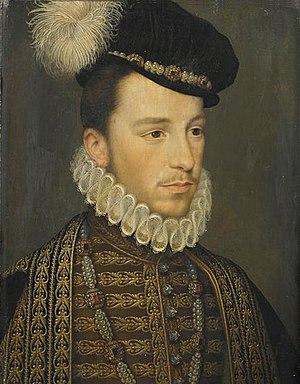
L’alliance franco-ottomane, ou alliance franco-turque, est une alliance établie en 1536 entre le roi de France François Iᵉʳ et le souverain turc de l'Empire ottoman, Soliman le Magnifique. Elle a été mentionnée comme la première alliance diplomatique non idéologique de ce genre entre un empire chrétien et un empire non chrétien. Elle cause cependant un certain émoi dans le monde chrétien, et est qualifiée d'alliance impie, ou d'union sacrilège de la fleur de lys et du croissant. Elle subsiste cependant, dans l'intérêt objectif des deux parties. Cette alliance stratégique et parfois tactique est alors l'une des plus importantes alliances de la France, et dure plus de deux siècles et demi, jusqu'à la campagne d'Égypte, qui voit les troupes napoléoniennes envahir un territoire ottoman en 1798-1801, bien que Bonaparte proclame n'en avoir qu'après les Mamelouks qui selon lui ne sont point soumis au Sultan et se sont révoltés contre son autorité. L'alliance franco-ottomane est également un épisode important des relations entre la France et l'Orient.
Renée de Rieux, dite la « Belle de Châteauneuf », fut une maîtresse du roi Henri III.
La Princesse de Montpensier est un film franco-allemand de Bertrand Tavernier, sorti en France le 3 novembre 2010. Il s'agit d'un film historique inspiré de la nouvelle éponyme de Madame de La Fayette, dont l'action se déroule à l'époque des guerres de religion, s'achevant peu après la nuit de la Saint-Barthélémy.
L'élection libre de 1573 est la première élection royale libre polonaise organisée au sein de la République des Deux Nations du 5 avril au 16 mai 1573. Elle réunit environ 40 000 membres de la noblesse polonaise qui constituent l'électorat. Le 11 mai 1573, les nobles élisent le prince français Henri de Valois, frère du roi de France Charles IX, comme roi de Pologne et grand-duc de Lituanie. Le candidat français devient ainsi le premier monarque électif de la République des Deux Nations.
En France, on appelle guerres de Religion une série de huit conflits qui ont ravagé le royaume de France dans la seconde moitié du XVIᵉ siècle et où se sont opposés catholiques et protestants.
Jean Decourt, appelé aussi Jehan De Court, est un peintre français né vers 1530 et décédé vers 1585. C'est le successeur de François Clouet en tant que portraitiste de la cour de France.
Le siège de La Rochelle de 1573 est le siège militaire ordonné par le roi catholique Charles IX contre la ville protestante de La Rochelle.